Will Lammert Prize

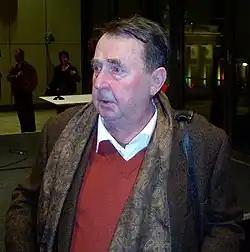
Werner Stötzer, 2006

The Will Lammert Prize was an East German art award named after the sculptor Will Lammert. Between 1962 and 1992, it was awarded at irregular intervals to young sculptors by the (East) German Academy of Arts. There were 13 laureates in total.